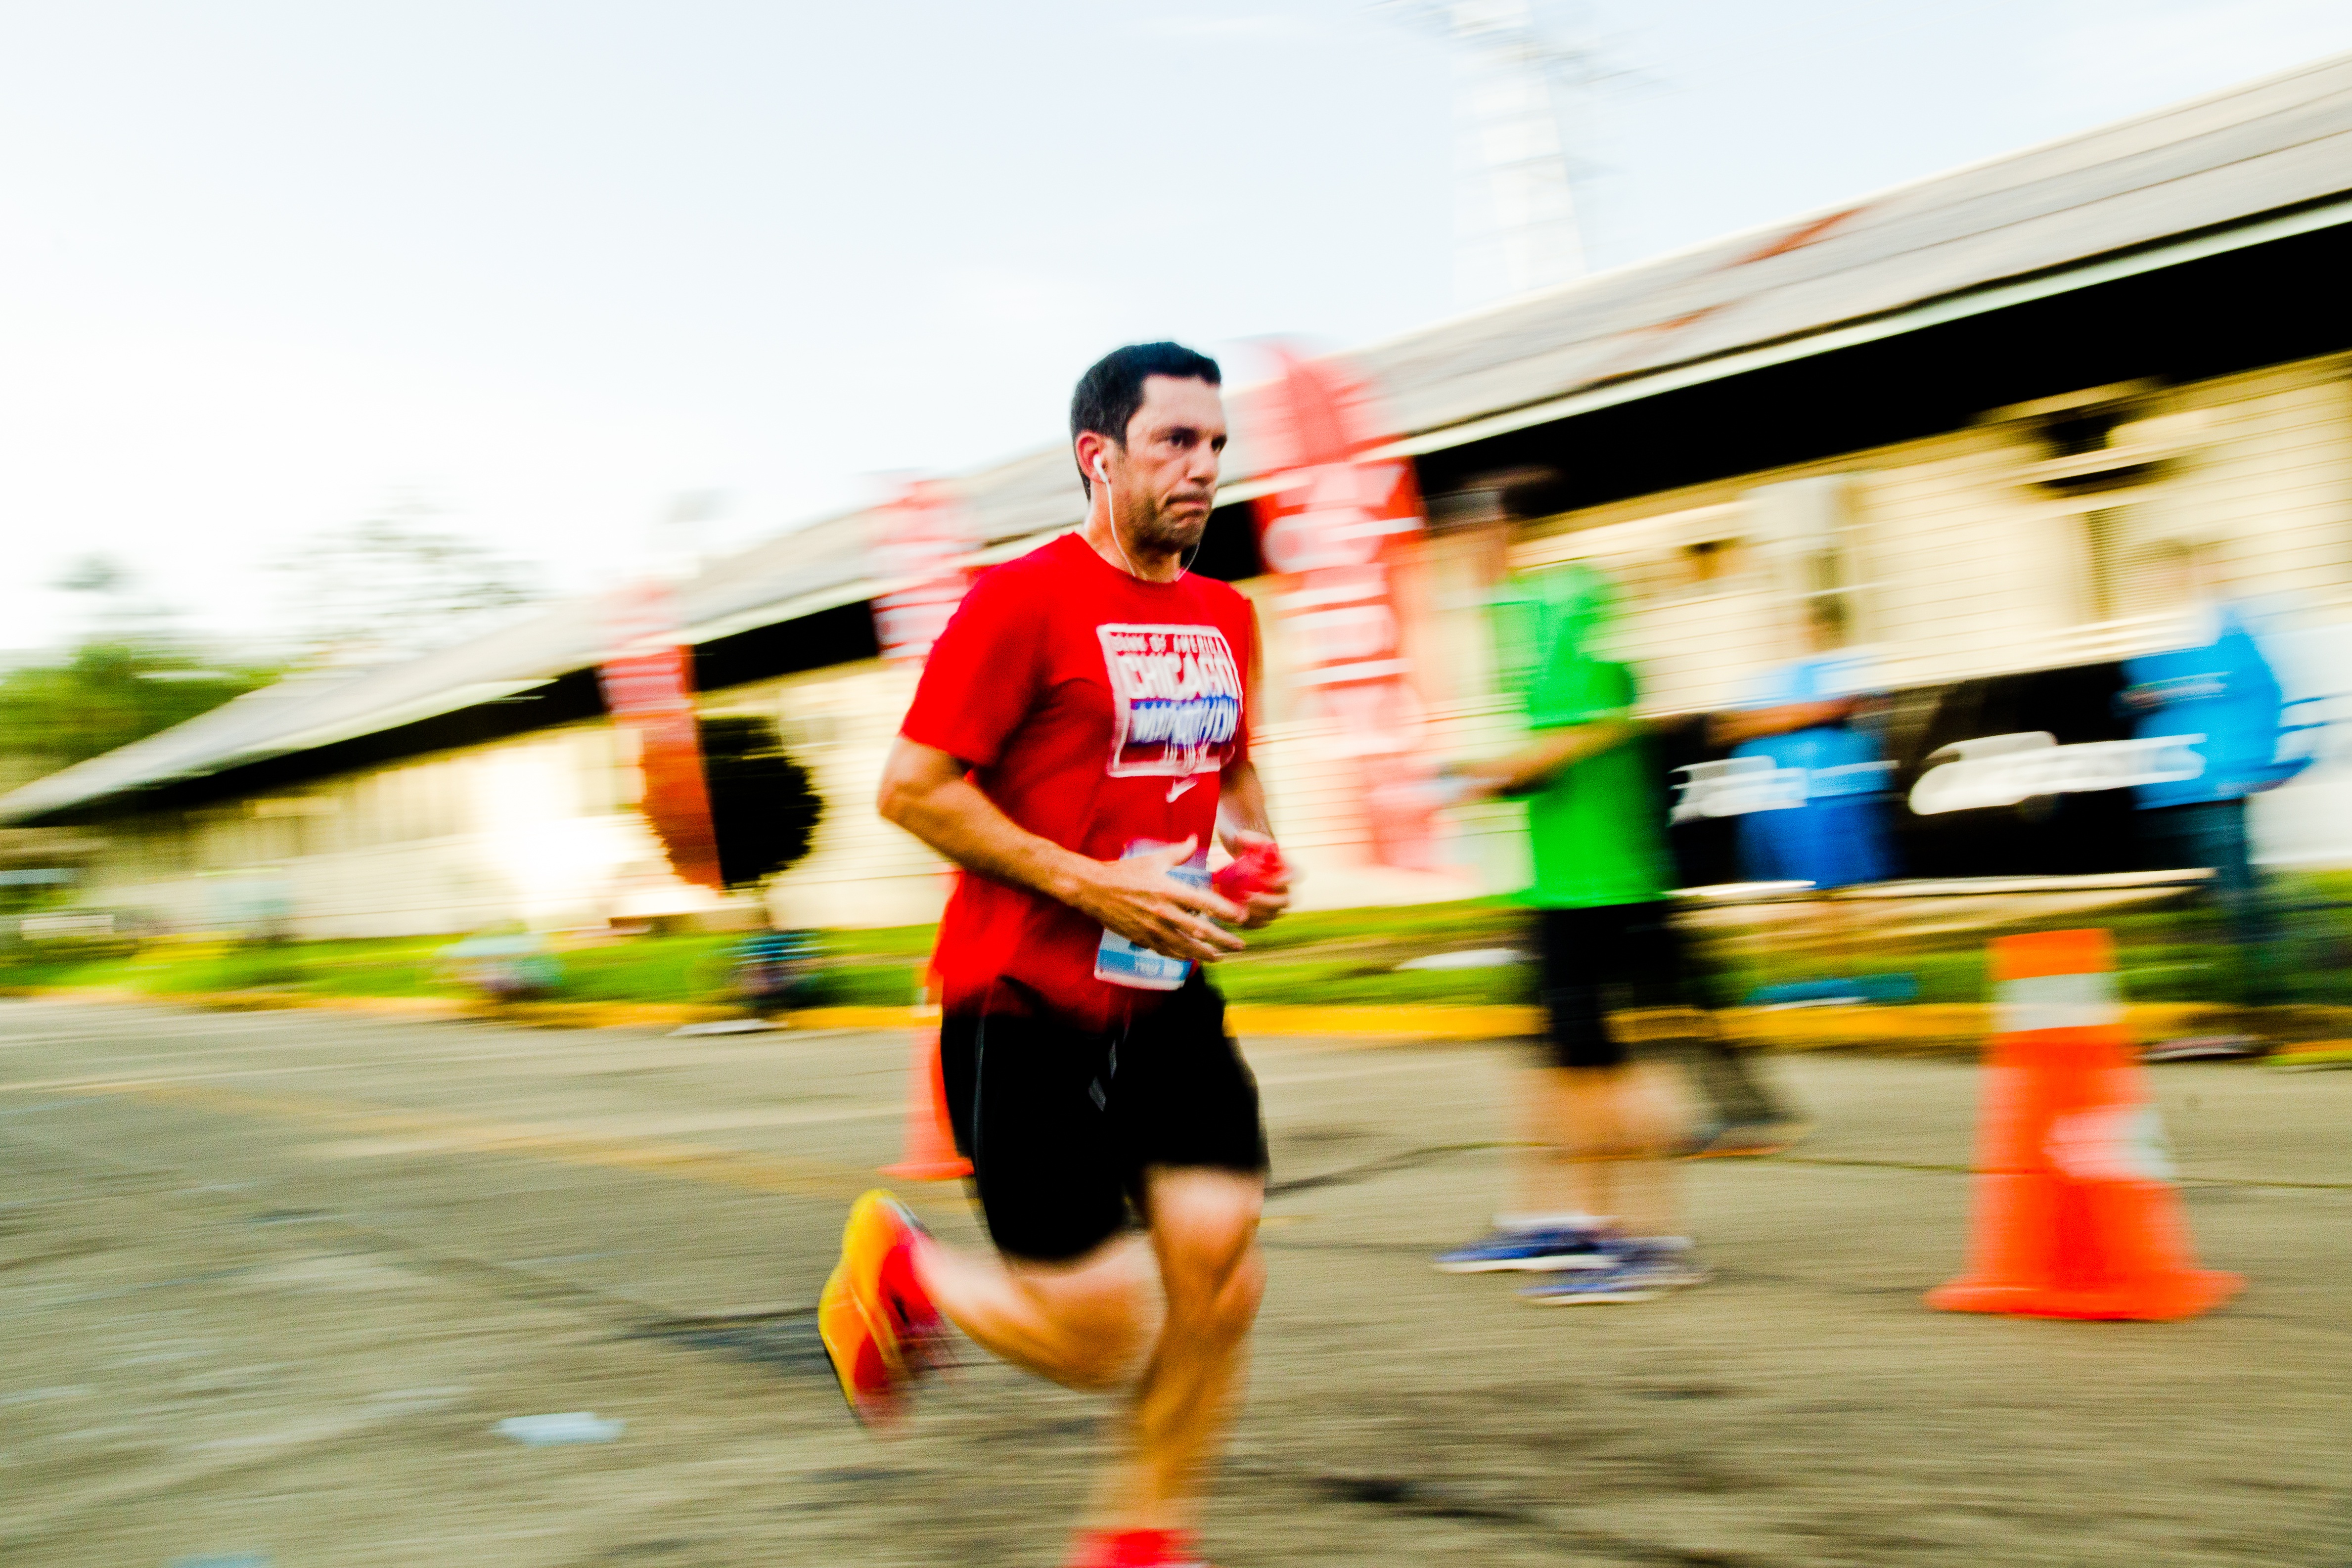
person, sport, running, recreation, jogging, exercise, race, marathon, sports, racing, corridor, endurance, athlete, athletics, sprint, physical exercise, outdoor recreation, brokers, outdoor activity, human action, individual sports, endurance sports, ultramarathon, duathlon, long distance running, half marathon